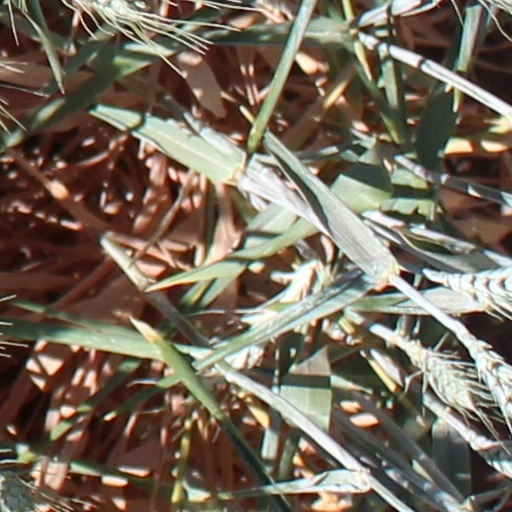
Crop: wheat